John Thach

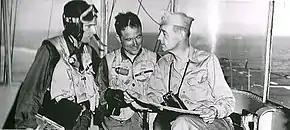
Captain John S. Thach (right) as commanding officer of the escort aircraft carrier during the Korean War, discussing a mission with two United States Marine Corps pilots, Major Robert P. Keller (center) and First lieutenant Roland B. Heilman (left), from his ship while aboard "Sicily" off the Korean Peninsula

Thach commanded during the Korean War and in 1953–54. He was promoted to rear admiral in 1955.